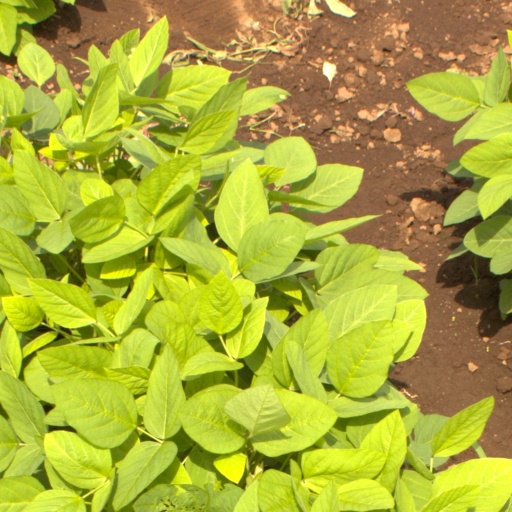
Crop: soybean